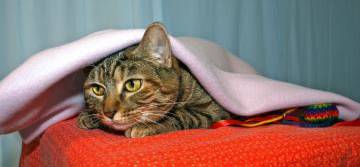
Label: cat